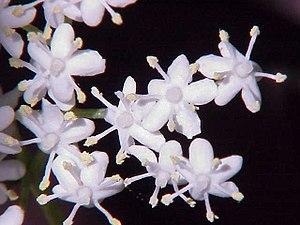
Le Grand Sureau ou Sureau noir est une espèce d'arbrisseaux ou d'arbustes caducifoliés à croissance rapide. Il est présent en Europe, en Asie de l'Ouest et en Afrique du Nord, excepté les régions montagneuses.